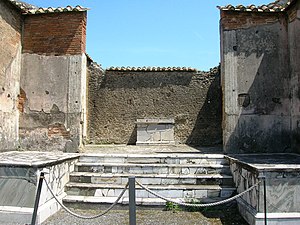
Macellum i Pompeji / Bygningsmæssige detaljer / Østsiden: Midterste rum for kejserkulten
Rummet for kejserkulten. Det midterste af tre rum på østsiden
Macellum i Pompeji lå på byens forum og var som markedshal eller -område for fødevarer et centralt sted i den antikke by Pompeji.